Gendarmerie of Haiti

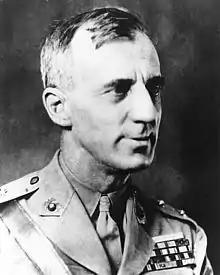
Smedley Butler, shown here wearing U.S. Marine Corps uniform in later life, was Haiti's first commandant of gendarmerie.

A United States occupation of Haiti began in July 28, 1915. It began after a Haitian mob attacked the French legation in Port-au-Prince and seized President Vilbrun Guillaume Sam, who had fled into the legation due to popular unrest. The mob killed Sam and "mutilated his body in the street". Admiral William Banks Caperton, leading the initial landing force, declared martial law and ordered the Haitian army dissolved. In the absence of functioning police, U.S. Marines assumed civilian law enforcement duties, but occupation authorities had already set into motion plans to raise a local police force with the Haitian–American Convention, obligating Haiti's American-established interim government to "create without delay an efficient constabulary, urban and rural."